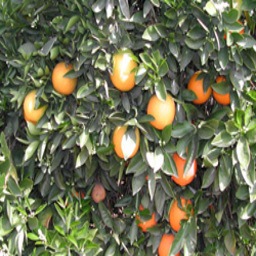
Label: Orange